Sassafras (band)

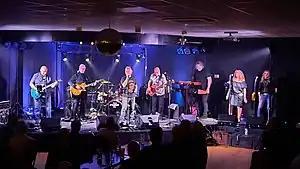
Sassafras playing at the Earl Haig, Cardiff in June 2022

Sassafras are a rock band from South Wales first formed in 1970. They play a mix of rock and roll, progressive rock and country rock with the emphasis on vocal harmony. The use of twin guitar solos, played by original members Dai Shell and Ralph Evans, continues to be a distinctive feature of their music. The band holds the UK record for the group performing the greatest number of live gigs in a year.